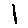
Label: 1